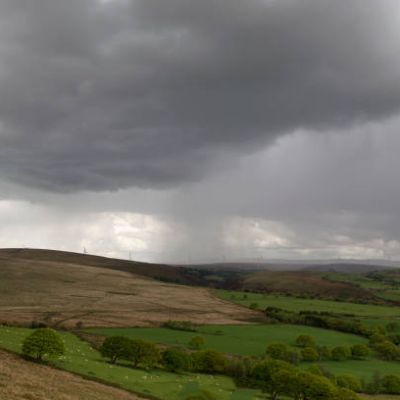
Cloud type: Nimbostratus (Ns)